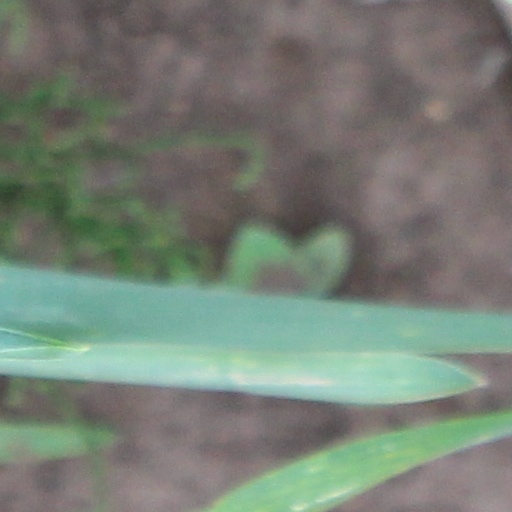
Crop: wheat